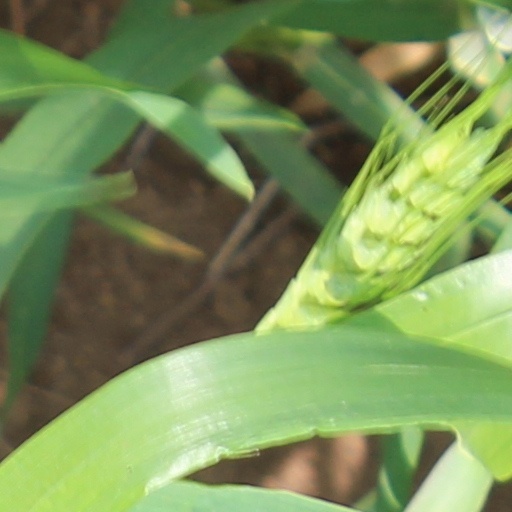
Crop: wheat